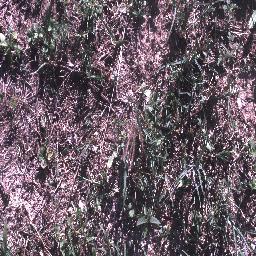
Label: negative